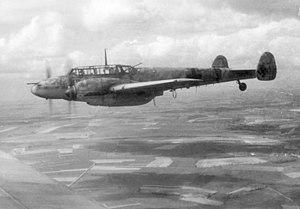
La Nachtjagd est une branche de la Luftwaffe chargée plus spécifiquement de la chasse de nuit dans la défense du Reich notamment contre les bombardiers du Royal Air Force Bomber Command conduisant les attaques de bombardement stratégique durant la Seconde Guerre mondiale. Elle ne doit pas être assimilée ou confondue avec les Nachtschlachtgruppen, unités chargées du bombardement et harcèlement nocturne.
La Défense du Reich, en allemand Reichsverteidigung, est le nom donné à la guerre aérienne défensive menée par la Luftwaffe au-dessus de l'Europe occupée et de l'Allemagne nazie au cours de la Seconde Guerre mondiale. L'objectif était d'empêcher la destruction des villes et des industries allemandes par les alliés occidentaux. Ces opérations engagèrent des milliers d'avions et de multiples unités au cours de centaines de combats durant les campagnes de bombardements stratégiques alliés. Cette campagne fut la plus longue de la guerre aérienne et, avec la bataille de l'Atlantique, la plus longue campagne de la guerre. La Luftwaffe défendit l'espace aérien de l'Europe occupée contre les attaques menées, au départ par le Royal Air Force Bomber Command puis en tandem avec l’United States Army Air Forces.